Sports in Thiruvananthapuram

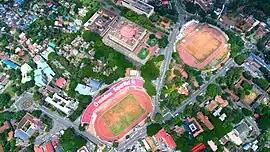
A view of University Stadium (Right) and CSN stadium (left)

Athletic competitions are usually held at the University Stadium, Chandrasekharan Nair Stadium and Central Stadium. The Trivandrum Marathon is a marathon organised by the Trivandrum runners club every year. There will be two main races; a half marathon of 21 km and a full marathon of 42.19 km. A special 2 km fun run is also organised for public participation. TrivandRun is another marathon conducted every January in the city.